Harlem (TV series)

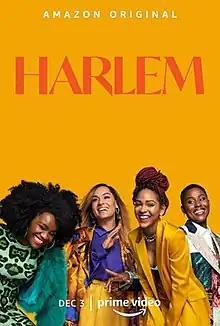

Harlem is an American comedy television series created and executive produced by Tracy Oliver that aired on Amazon Prime Video from December 3, 2021, to February 6, 2025. In February 2022, the series was renewed for a second season, which premiered on February 3, 2023. In December 2023, the series was renewed for a third and final season, which premiered on January 23, 2025.